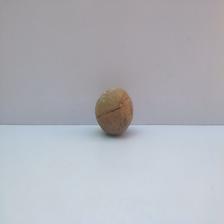
Size: Spoiled